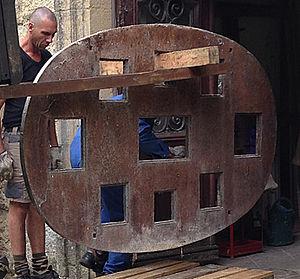
Platine de fonte du potager de l'ancienne abbaye de Bellevaux (Haute-Saône), livrée 1787 par les ""fourneaux de Larians et de Loulans"""
Le potager est un appareil de cuisson ancestral en maçonnerie, sorte de table de cuisson servant à faire cuire le potage, composé de plantes potagères, mais aussi toutes préparations contenues dans des marmites, grils ou poêles à frire. La chaleur était fournie par des braises placées dans la partie basse du dispositif.